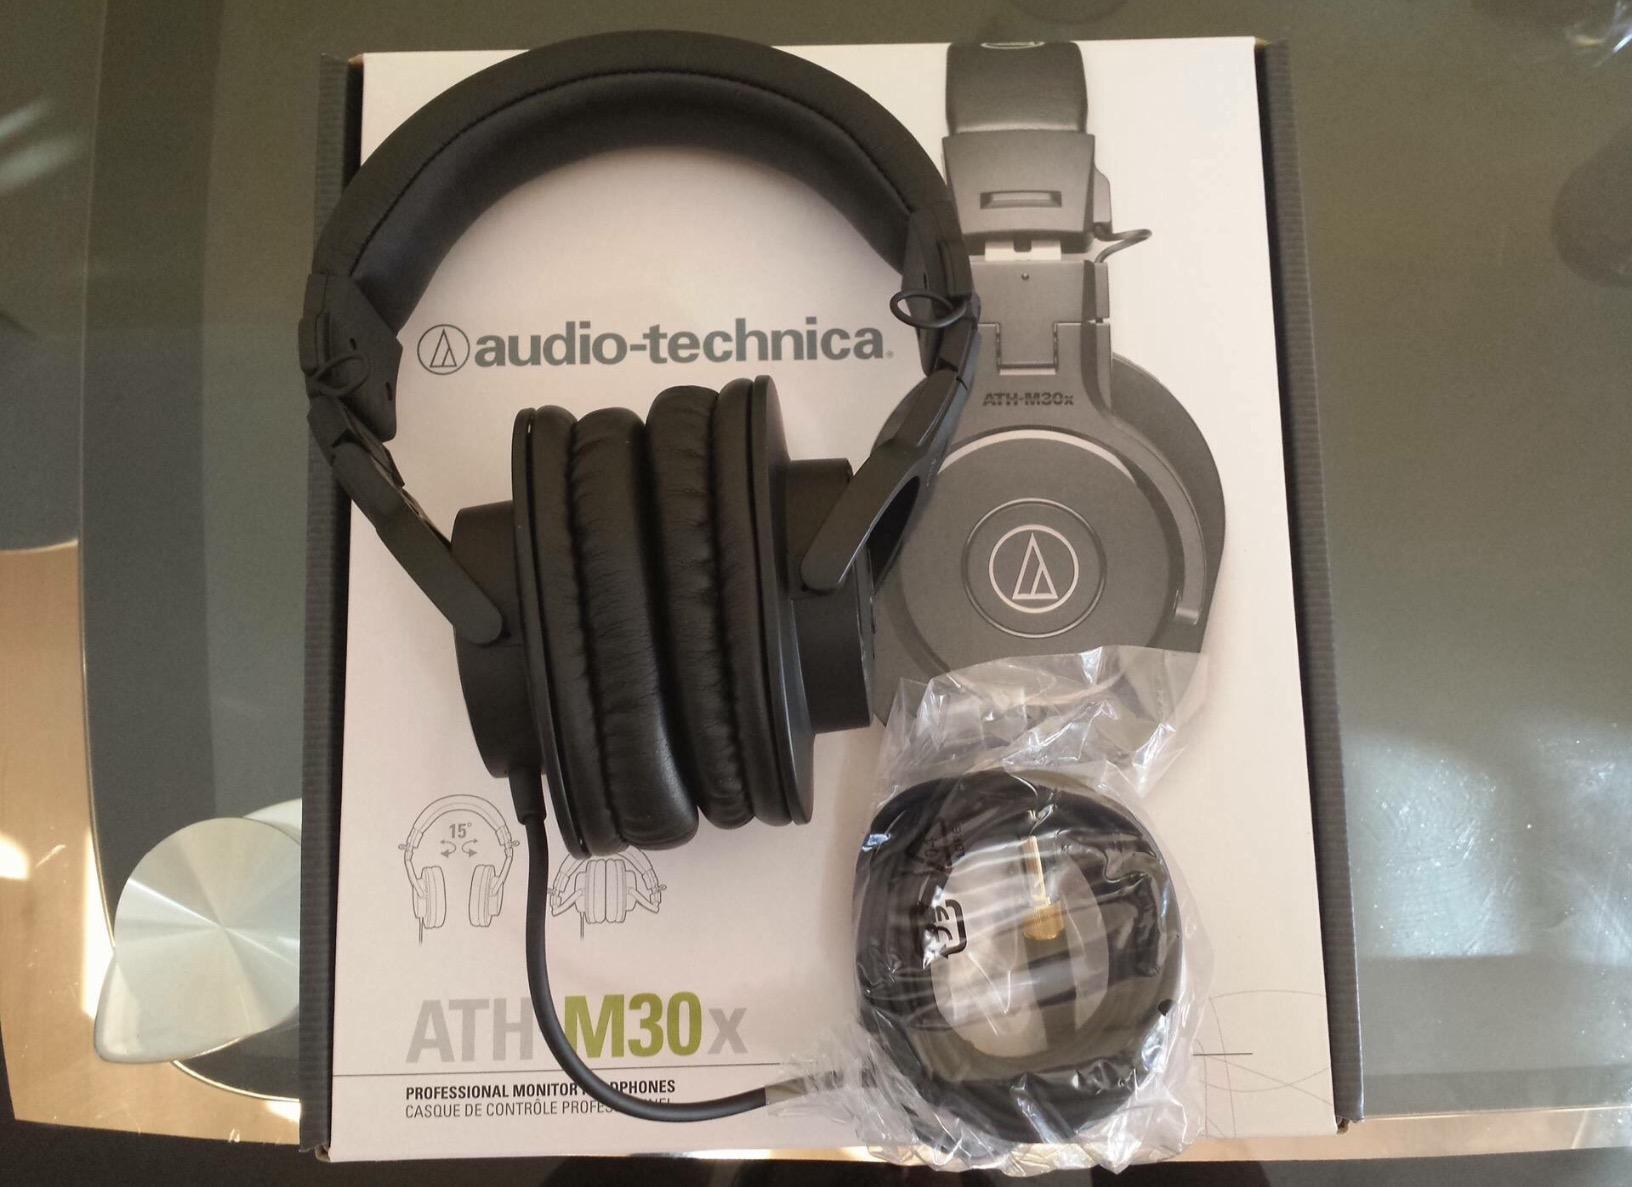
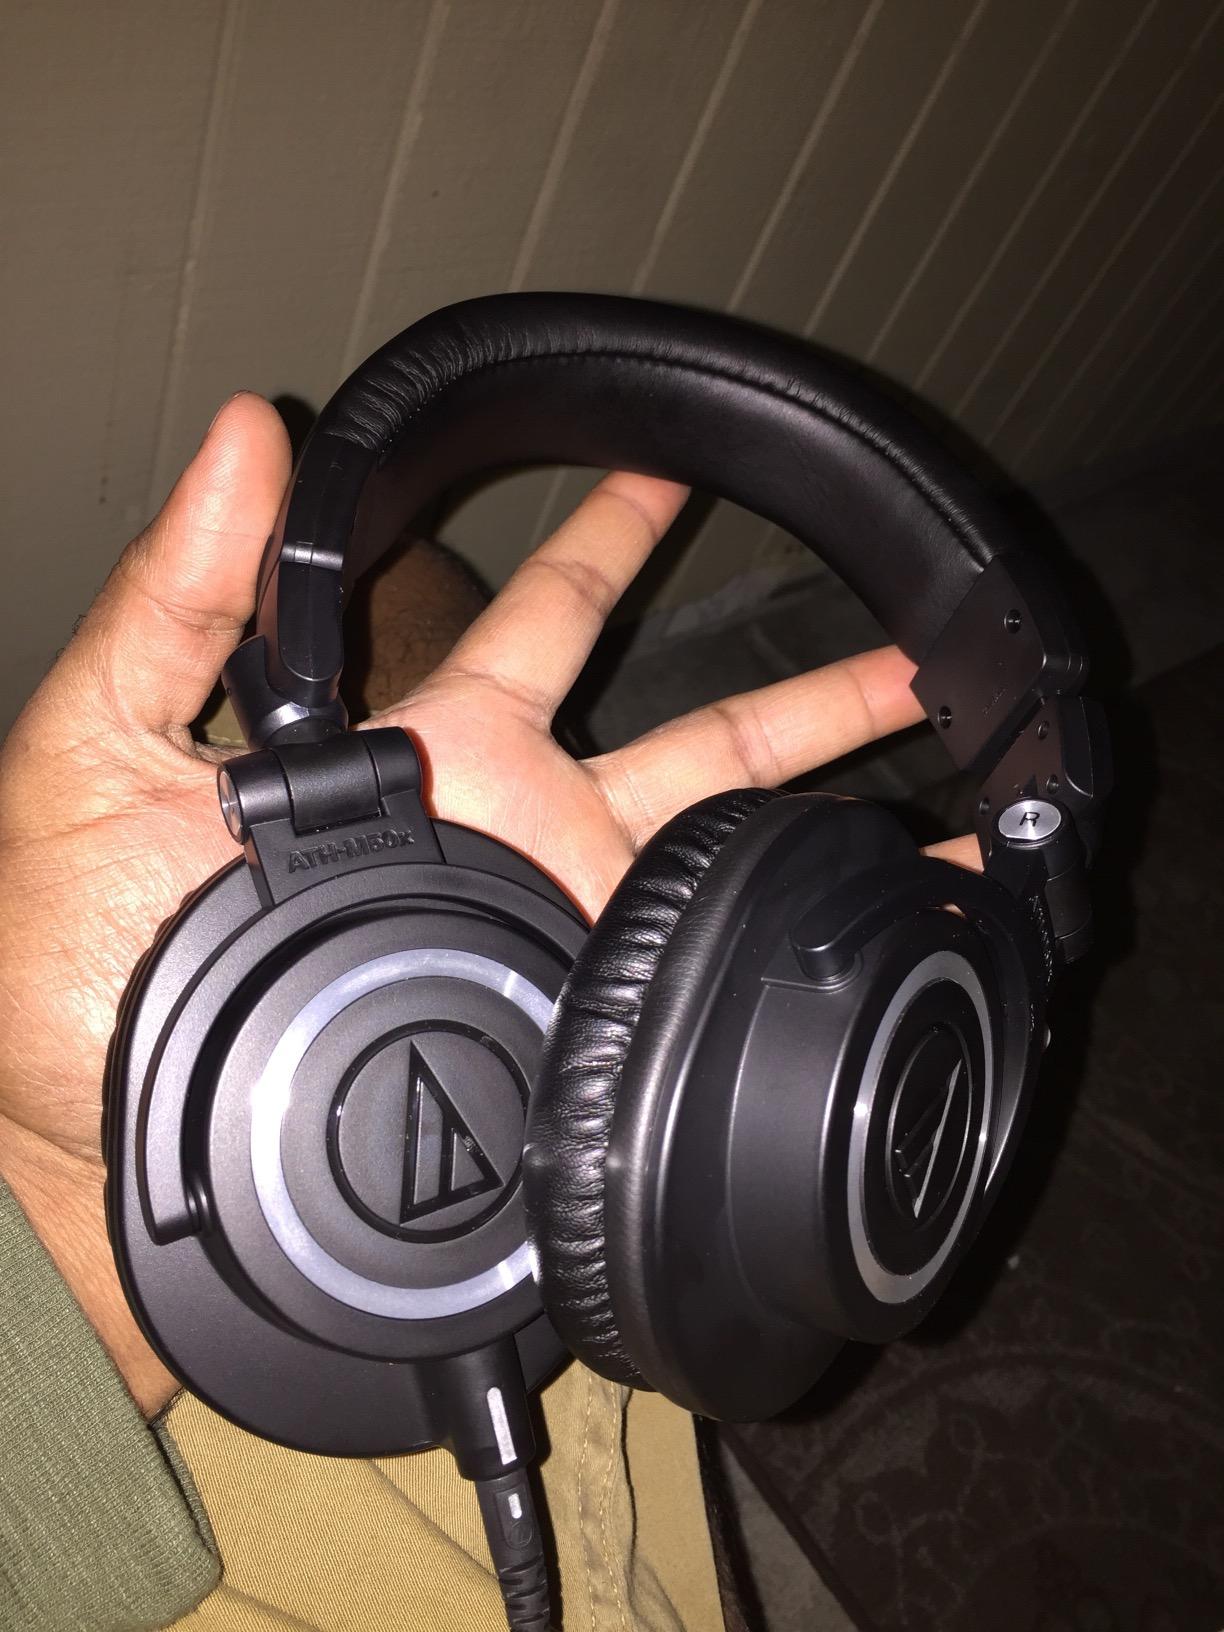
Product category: headphones
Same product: no